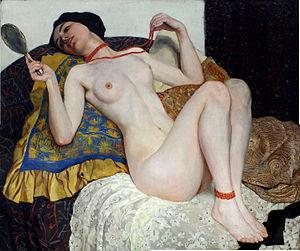
Le collier de corail